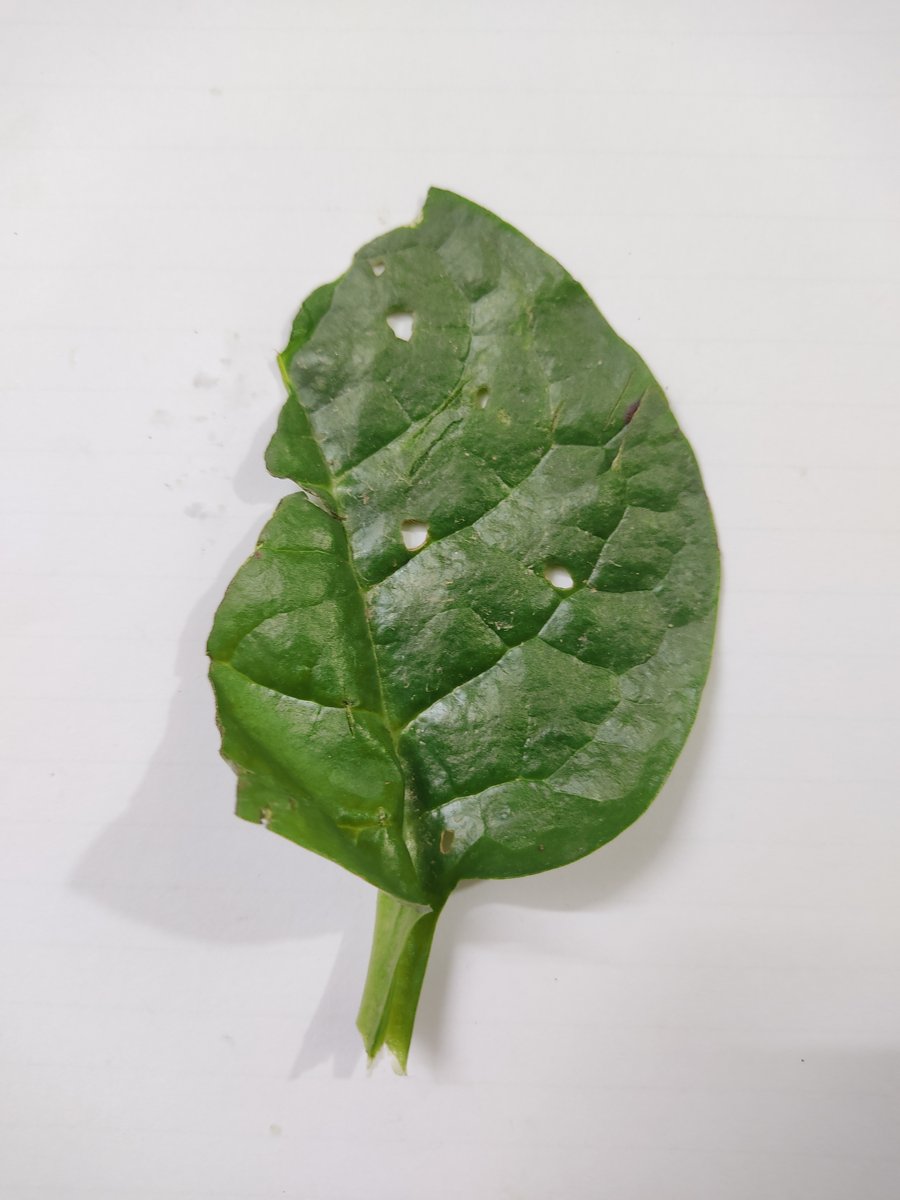
Label: Pest-Damage